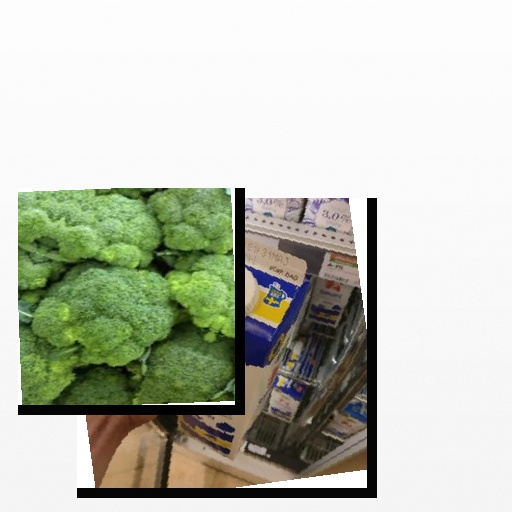
Food items: sour_milk, broccoli